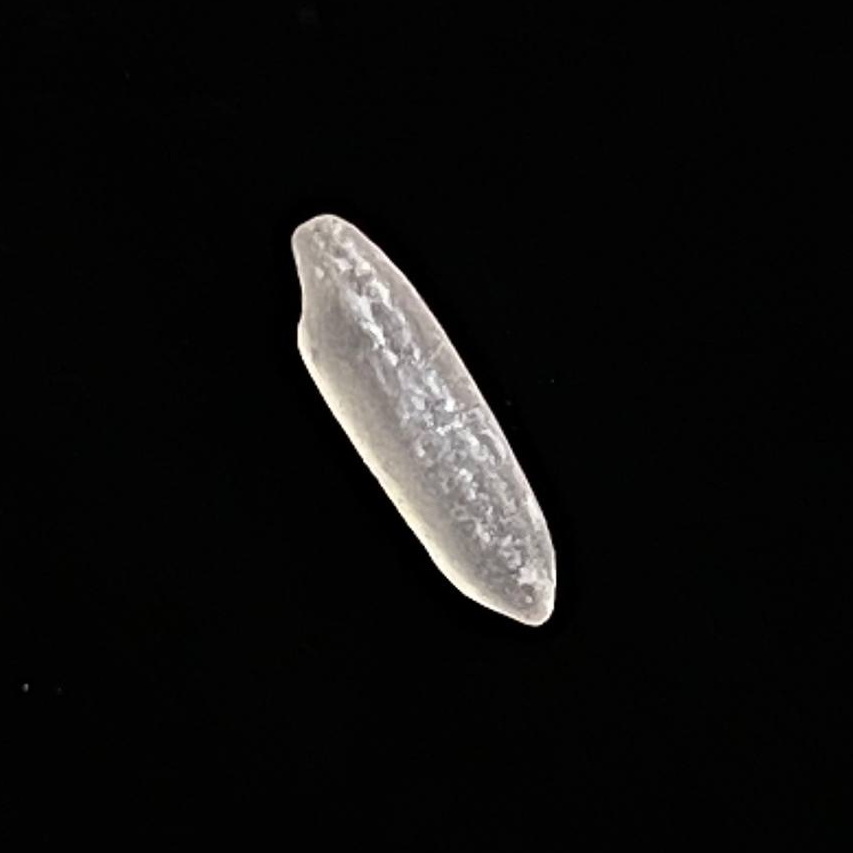
Rice variety: BR28